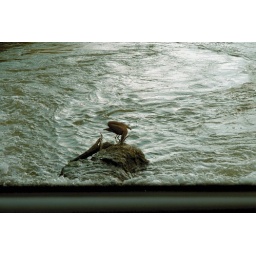
Funny &amp;quot;Hammer head&amp;quot; bird working the river for it's supper in a game reserve.